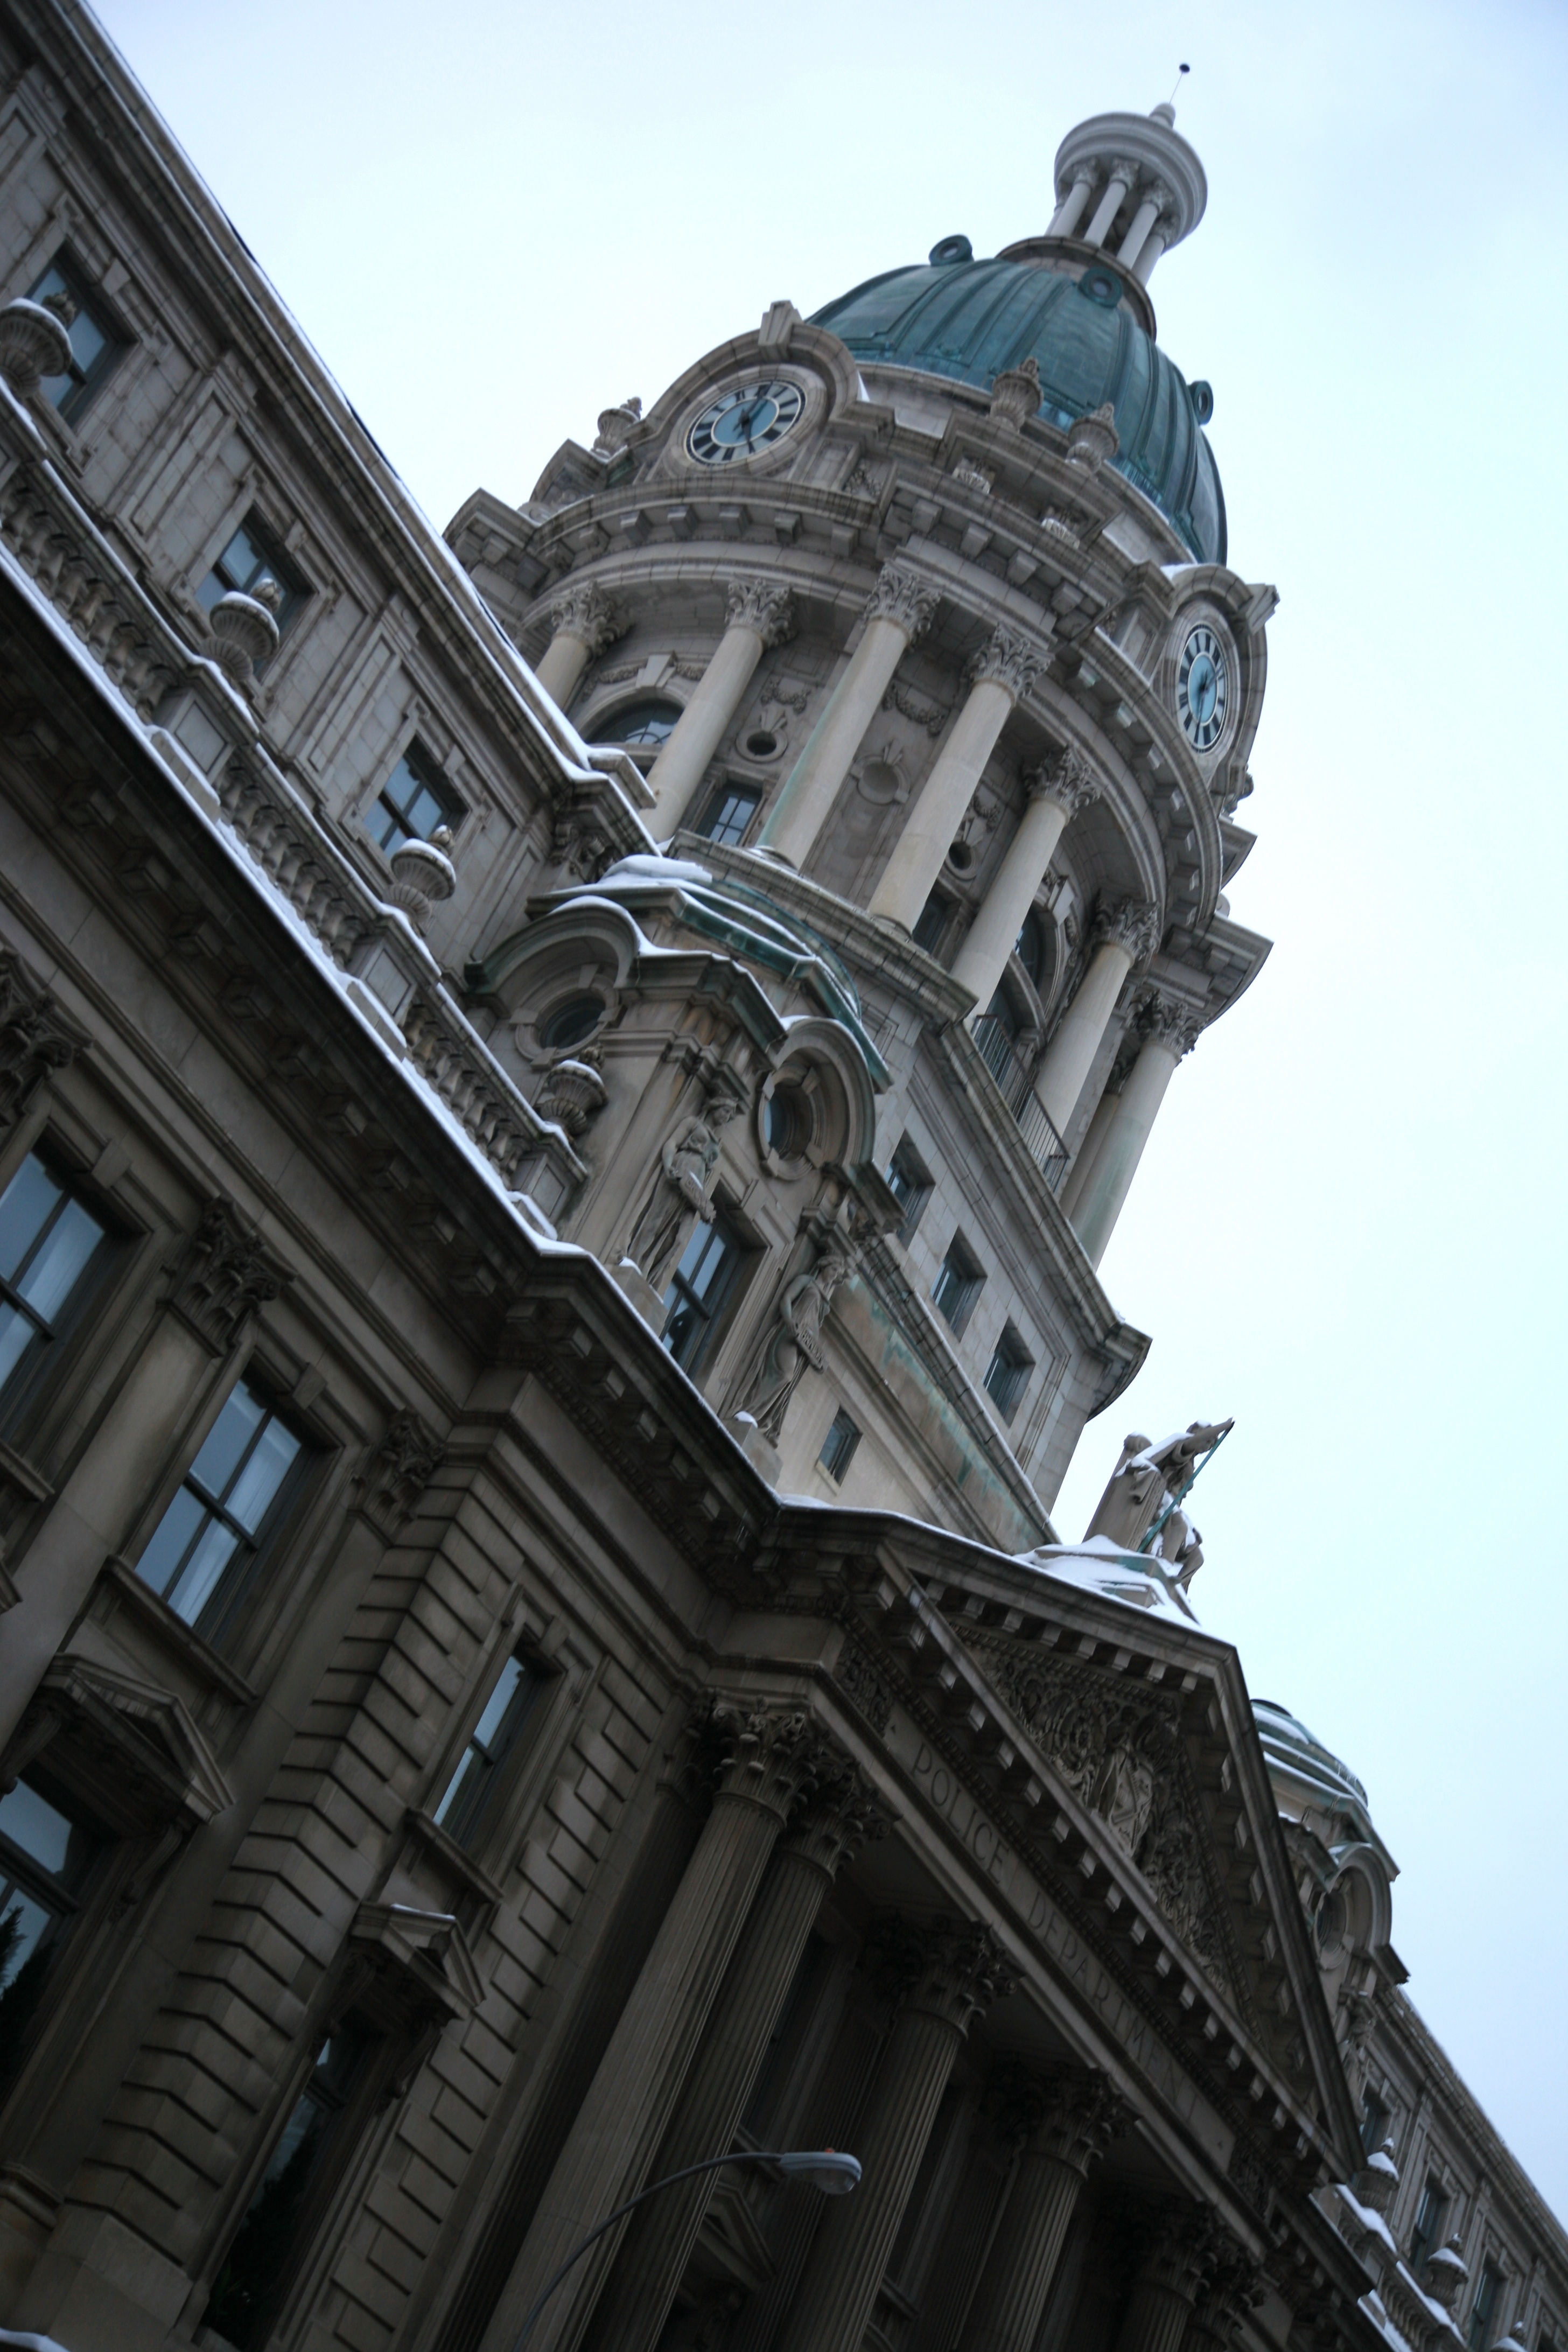
architecture, building, city, skyscraper, manhattan, monument, cityscape, downtown, statue, tower, nyc, landmark, facade, blue, cathedral, sculpture, newyork, spire, newyorkcity, ny, police, urbanlandscape, nypd, soho, metropolis, policeheadquarters, urban area, human settlement